Elexacaftor/tezacaftor/ivacaftor

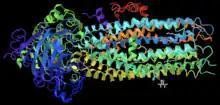
Complex of ivacaftor with CFTR

Ivacaftor is a selective small-molecule potentiator of the CFTR protein that increases the protein's ability to open chloride channels. Its effectiveness is highly dependent on the amount of CFTR protein at the cell surface and the responsiveness of the mutant CFTR protein. Ivacaftor's primary target is to treat class III CFTR gating mutations like G551D as well as other less common mutations. In the crystalline figure is shown ivacaftor, displayed as a gray ball and stick model on the bottom-right, bound to CFTR docked in a cleft formed by transmembrane helices at the protein-lipid interface.